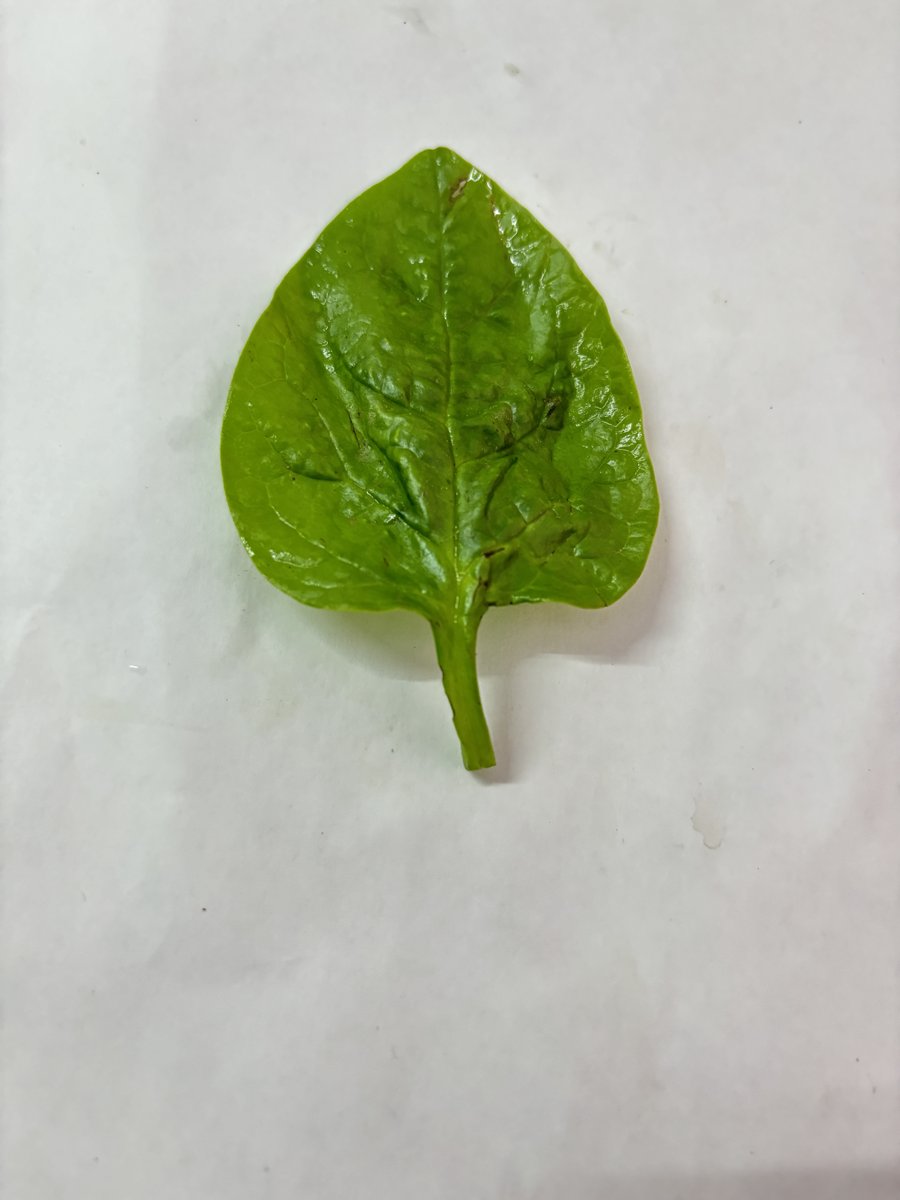
Label: Healthy-Leaf